Tetley's Brewery

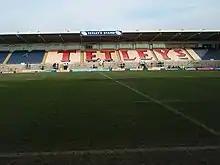
The then Tetley's stand at Northampton Saints' Franklin's Gardens, since 2023 it has been known as the Carlsberg stand.

In 1931, the art deco Tetley headquarters building was erected. In 1954, the Gilmour Brewery of Sheffield was acquired in a friendly takeover, along with 500 tied houses. Tetley's position as Leeds' largest brewer was confirmed in April 1960 when it announced a takeover of Leeds' Melbourne Brewery. The takeover was a friendly one, and Melbourne had approached Tetley about the merger. The brewery and its 245 tied houses were acquired for £3.5 million. Production of Melbourne beer immediately ceased, although Tetley Mild was brewed at the Melbourne brewery until 1962. Tetley relied on the quality of its beer to drive sales in the free trade.